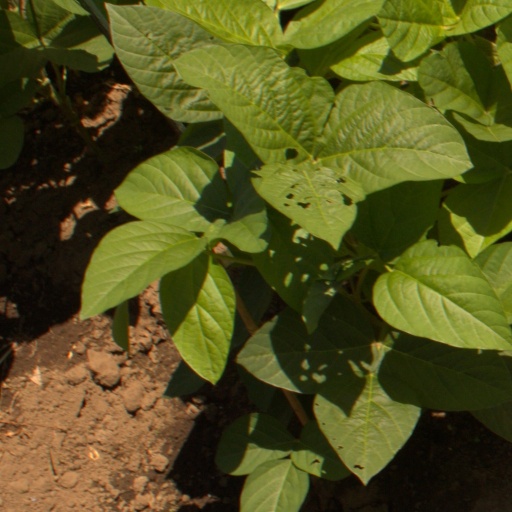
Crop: soybean